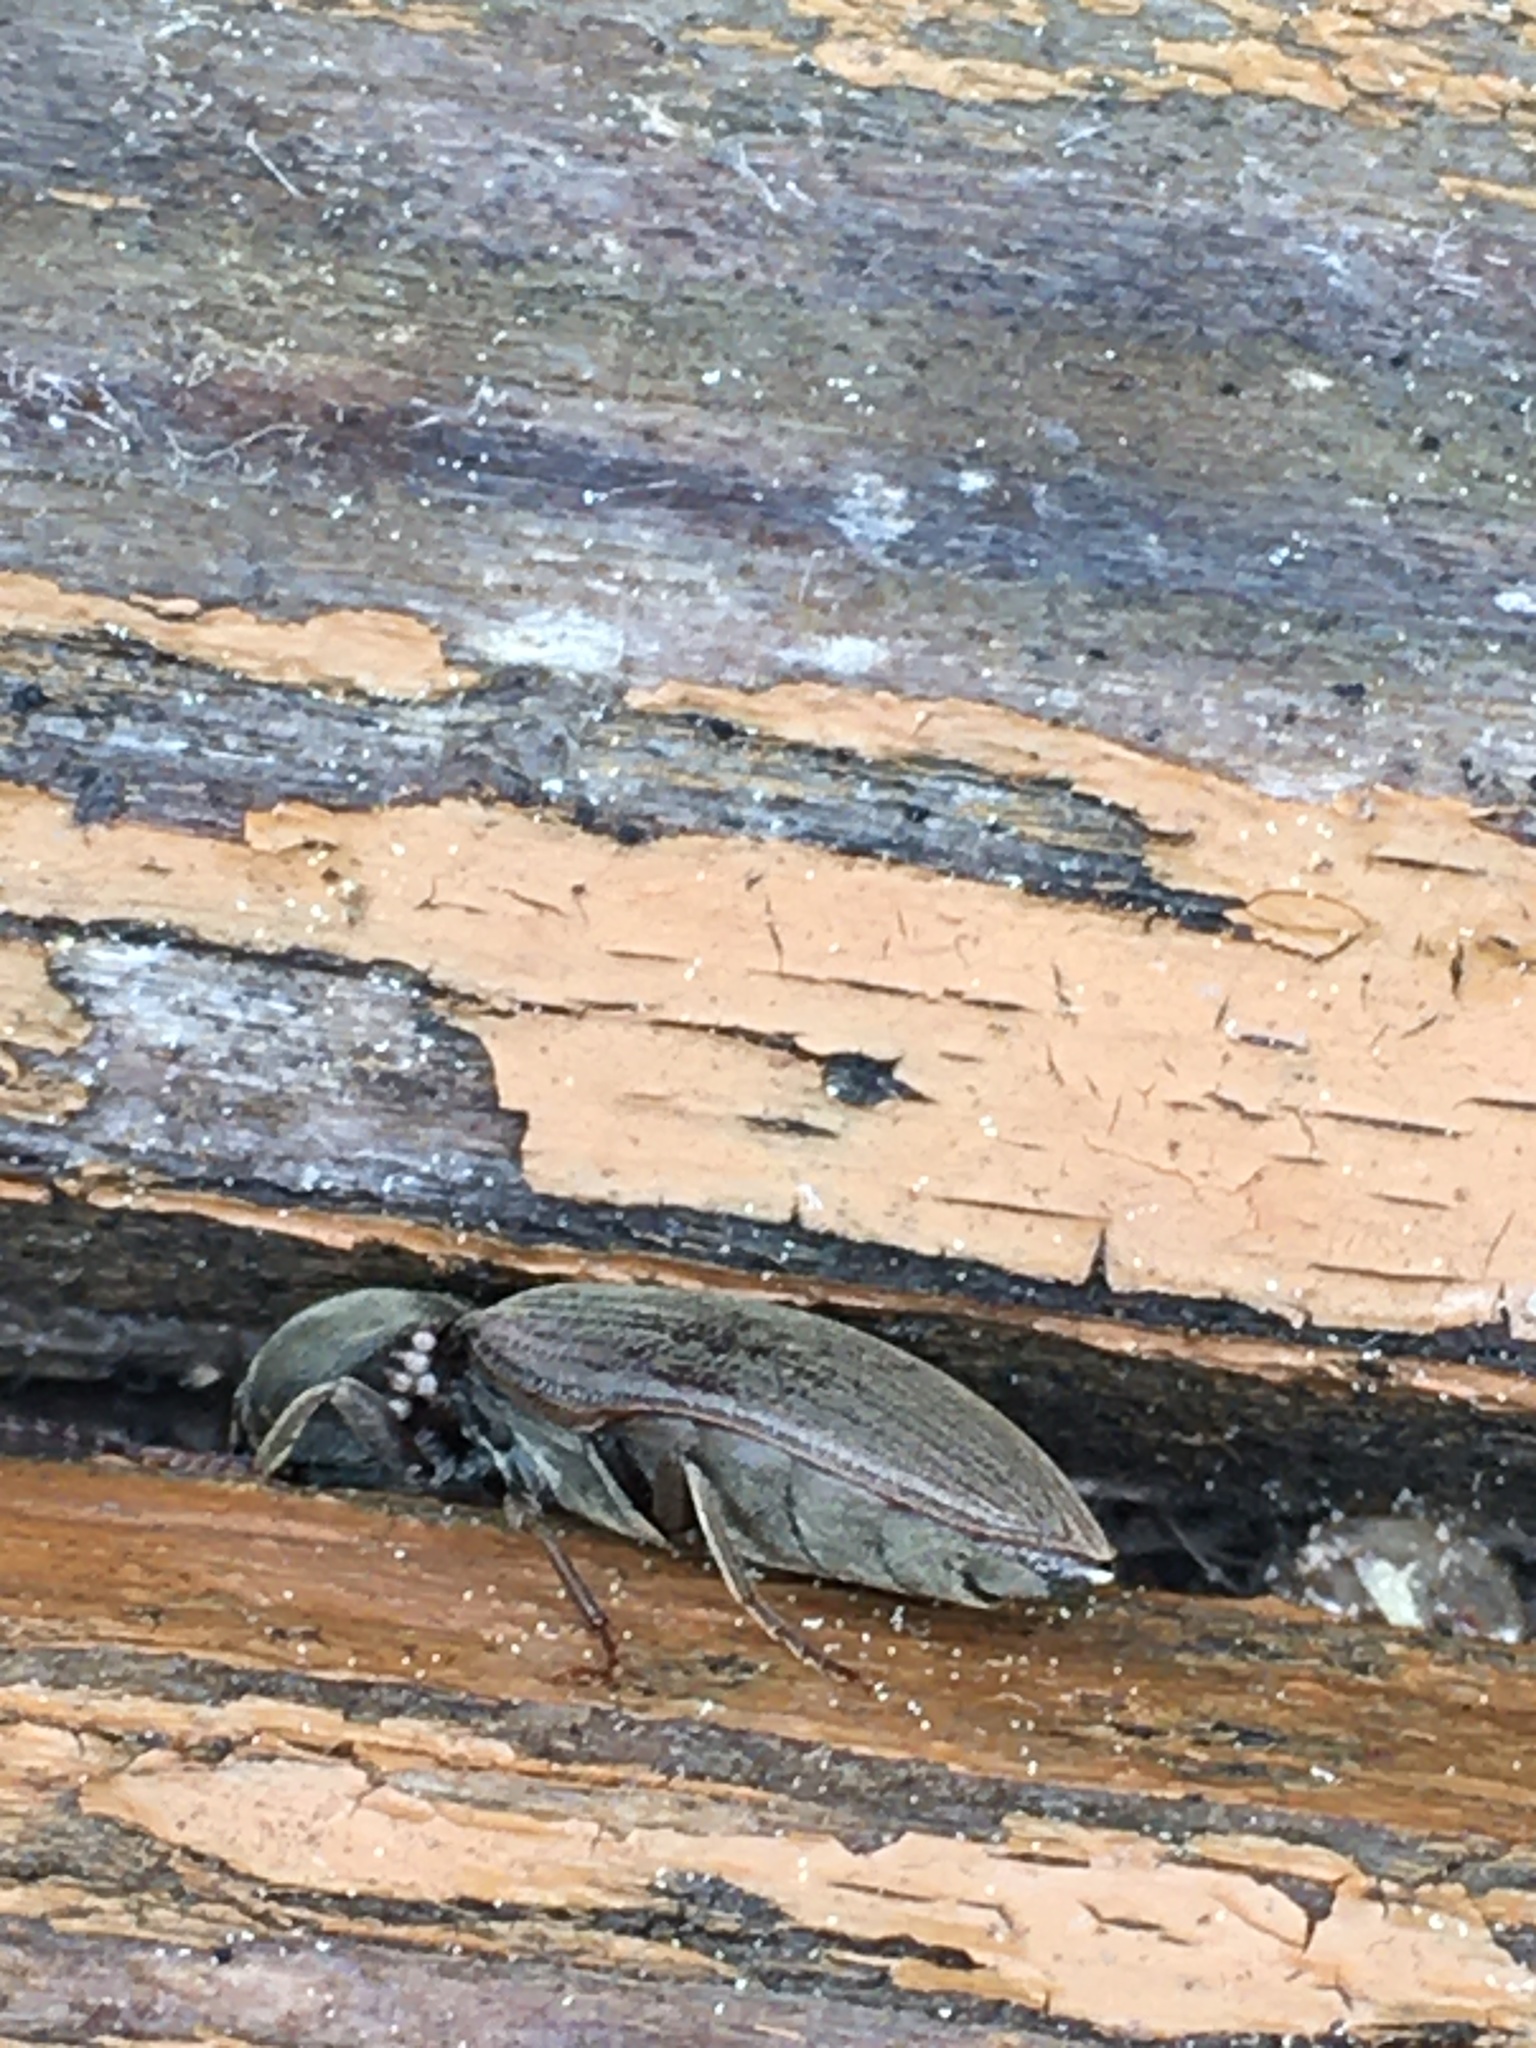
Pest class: clickbeetles_wireworms